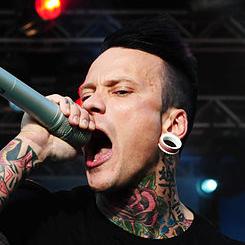
Age: 31